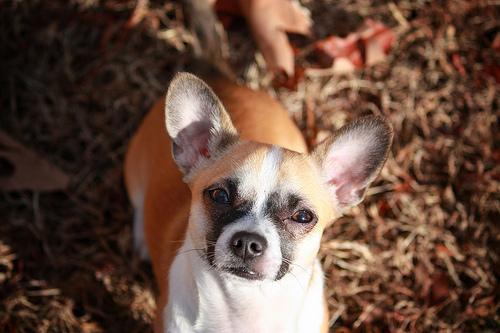
chihuahua